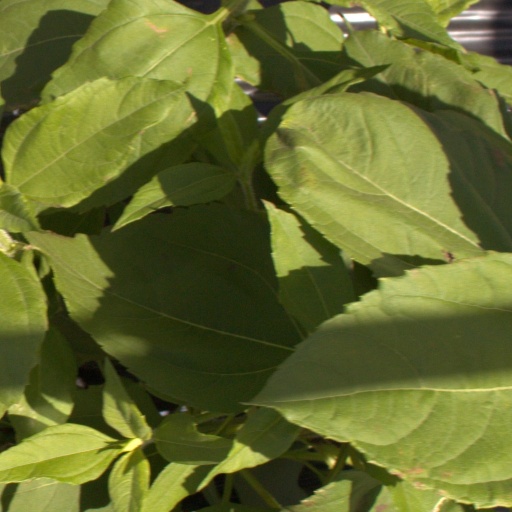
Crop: Jerusalem artichoke